Grand Army Plaza

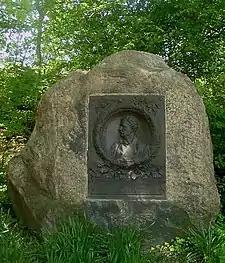
Henry W. Maxwell Memorial (1903)

In 1895, three bronze sculpture groups were added to the 1892 Soldiers' and Sailors' Arch.